Longspring Wood

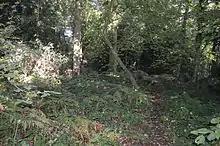

Longspring Wood is a nature reserve managed by the Herts and Middlesex Wildlife Trust in Kings Langley in Hertfordshire.